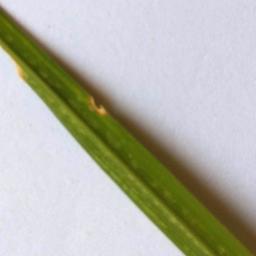
Label: Rice___Leaf_Blast